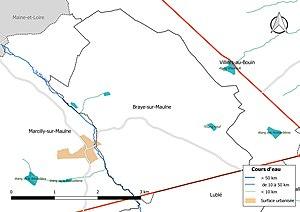
Carte du réseau hydrographique de la commune de fr:Braye-sur-Maulne (France).
Braye-sur-Maulne est une commune française située dans le département d'Indre-et-Loire, en région Centre-Val de Loire.